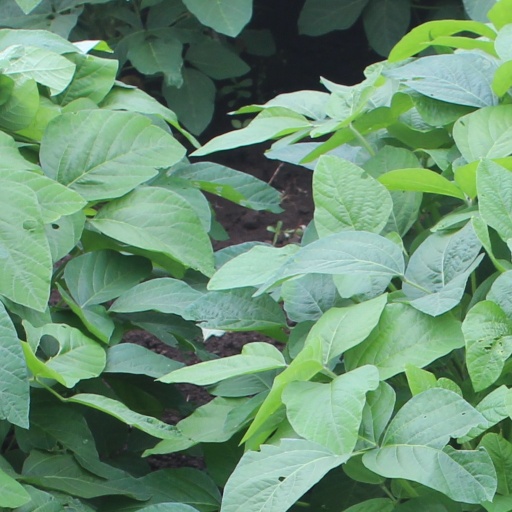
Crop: soybean